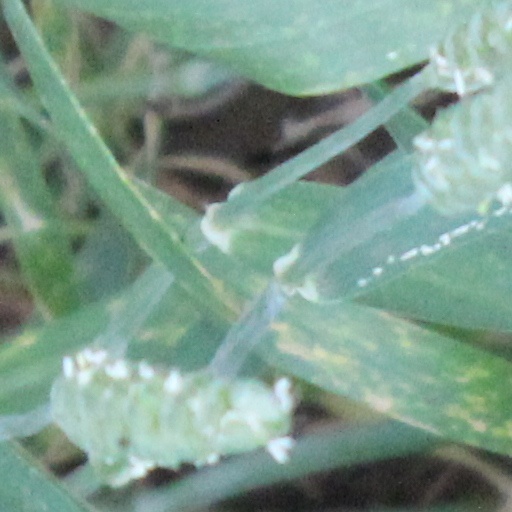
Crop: wheat